Hans Linthorst Homan

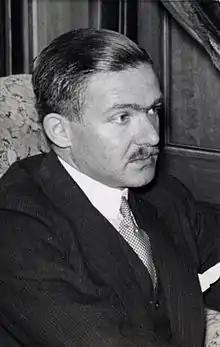
Hans Linthorst Homan

Johannes (Hans) Linthorst Homan (17 February 1903 – 6 November 1986) was a Dutch politician and diplomat.